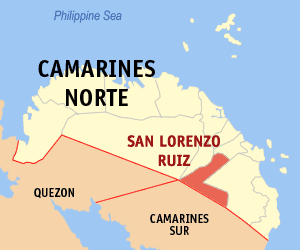
San Lorenzo Ruiz est une municipalité de la province de Camarines Norte, aux Philippines.